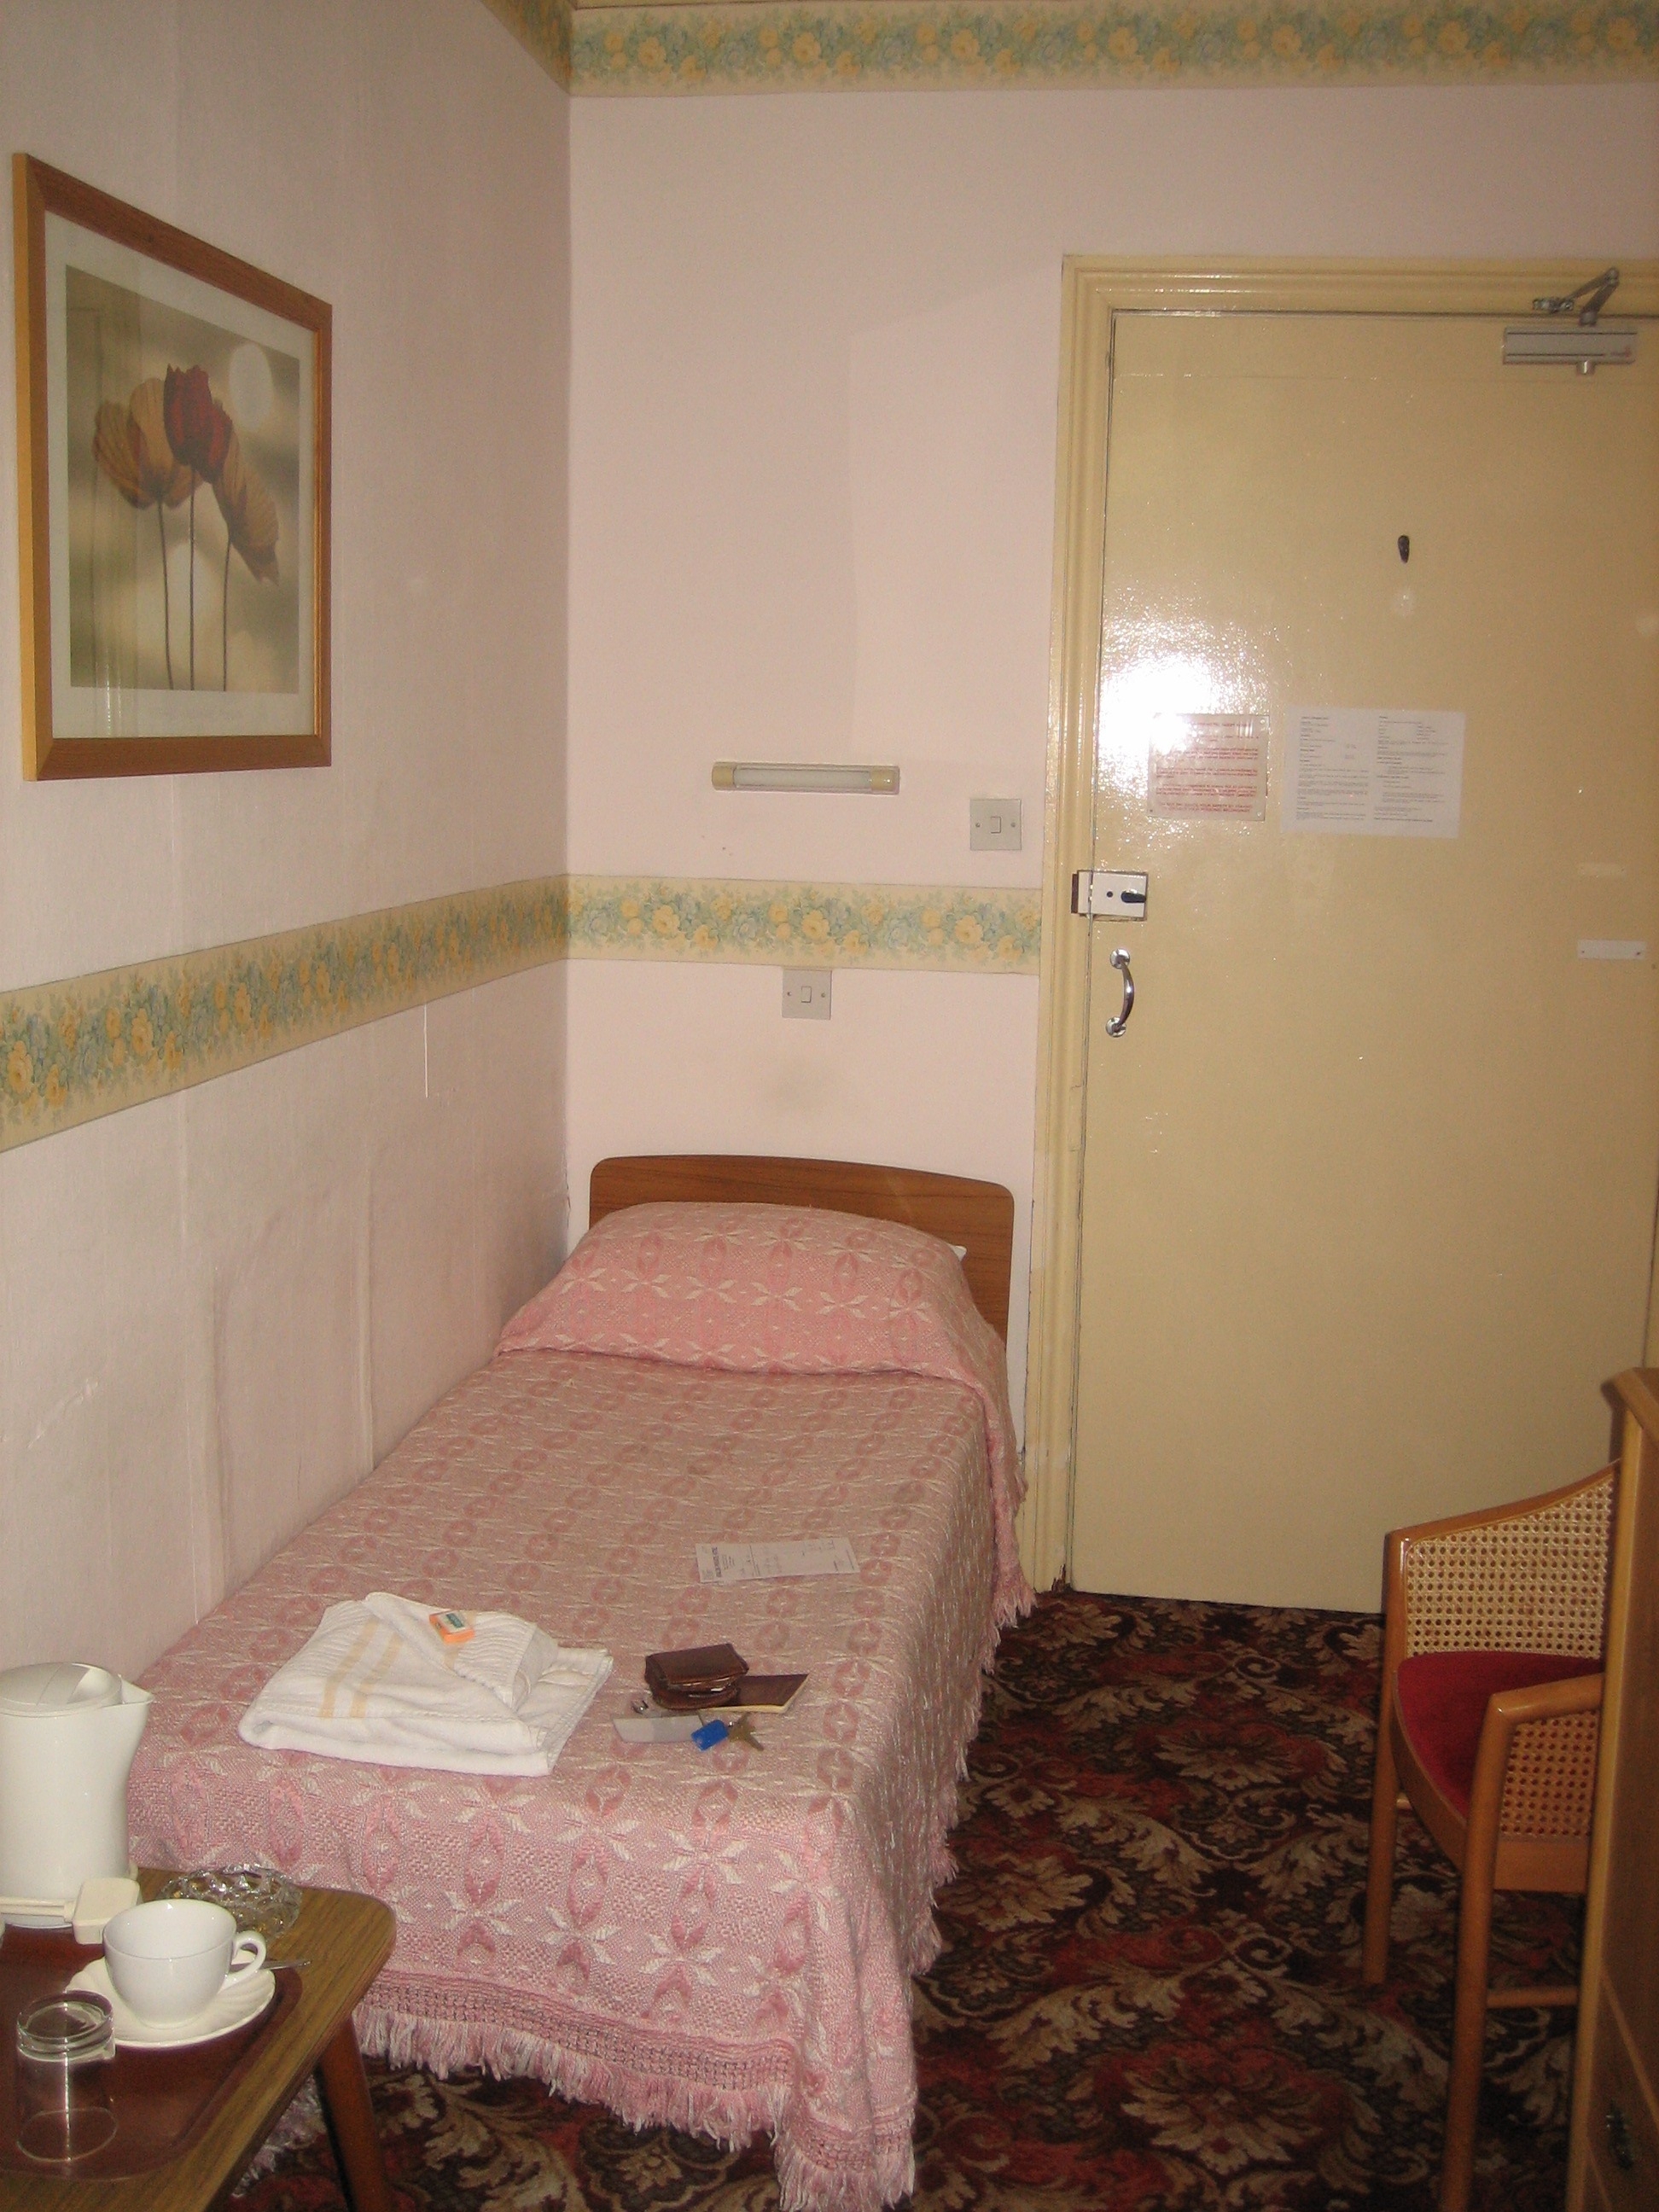
Room type: bedroom